Dynamite Duumvirate Tag Team Title Tournament (2013)

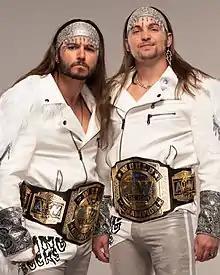
The 2013 tournament winners The Young Bucks

Dynamite Duumvirate Tag Team Title Tournament (2013) was the seventh Dynamite Duumvirate Tag Team Title Tournament (DDT4) produced by Pro Wrestling Guerrilla (PWG). The event took place on at the American Legion Post #308 in Reseda, California.